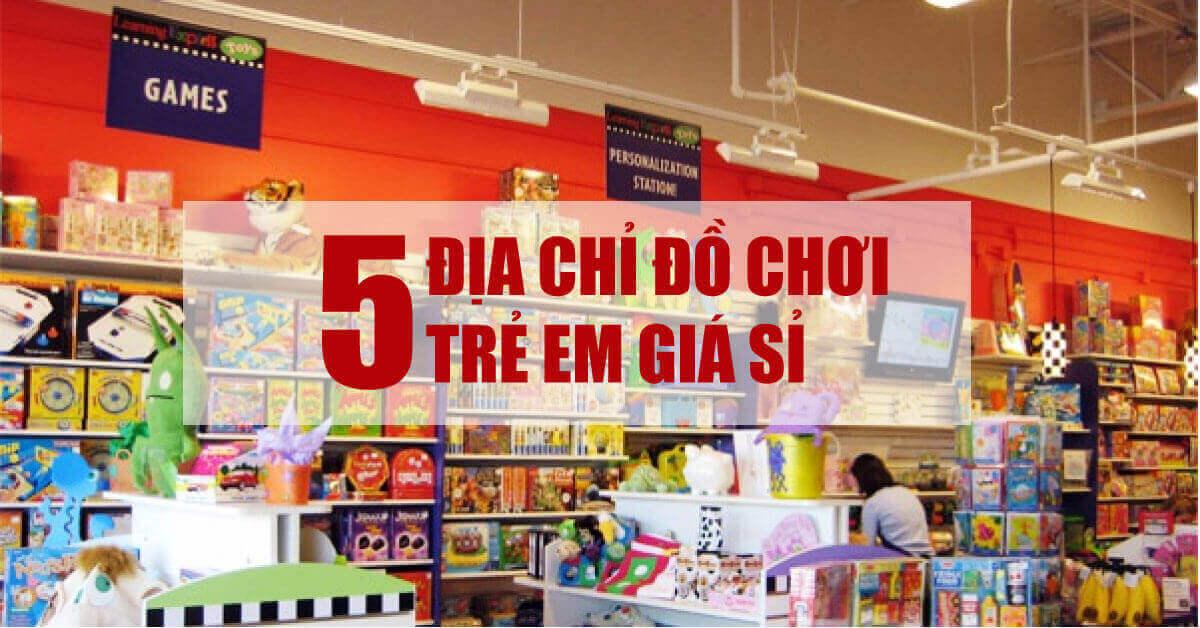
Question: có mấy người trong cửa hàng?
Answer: có một người trong cửa hàng